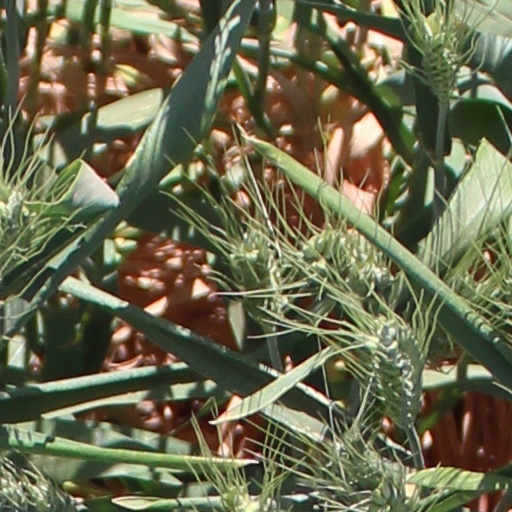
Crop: wheat